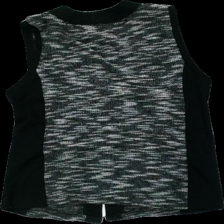
View: back
Type: Vest
Category: Ladies
Brand: Not in the list
Brand text on label: jacett
Colors: Black, Grey
Material: 85% poly 15% cotton
Pattern: Other
Cut: Regular
Size: M
Stains: Minor
Price range: <50
Recommended usage: Export